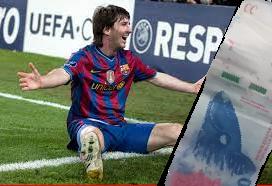
Denominación: 200